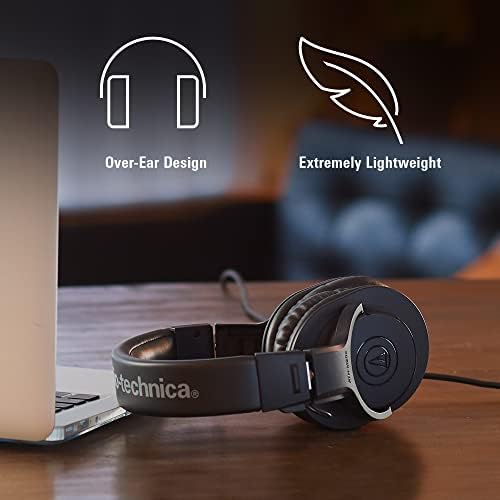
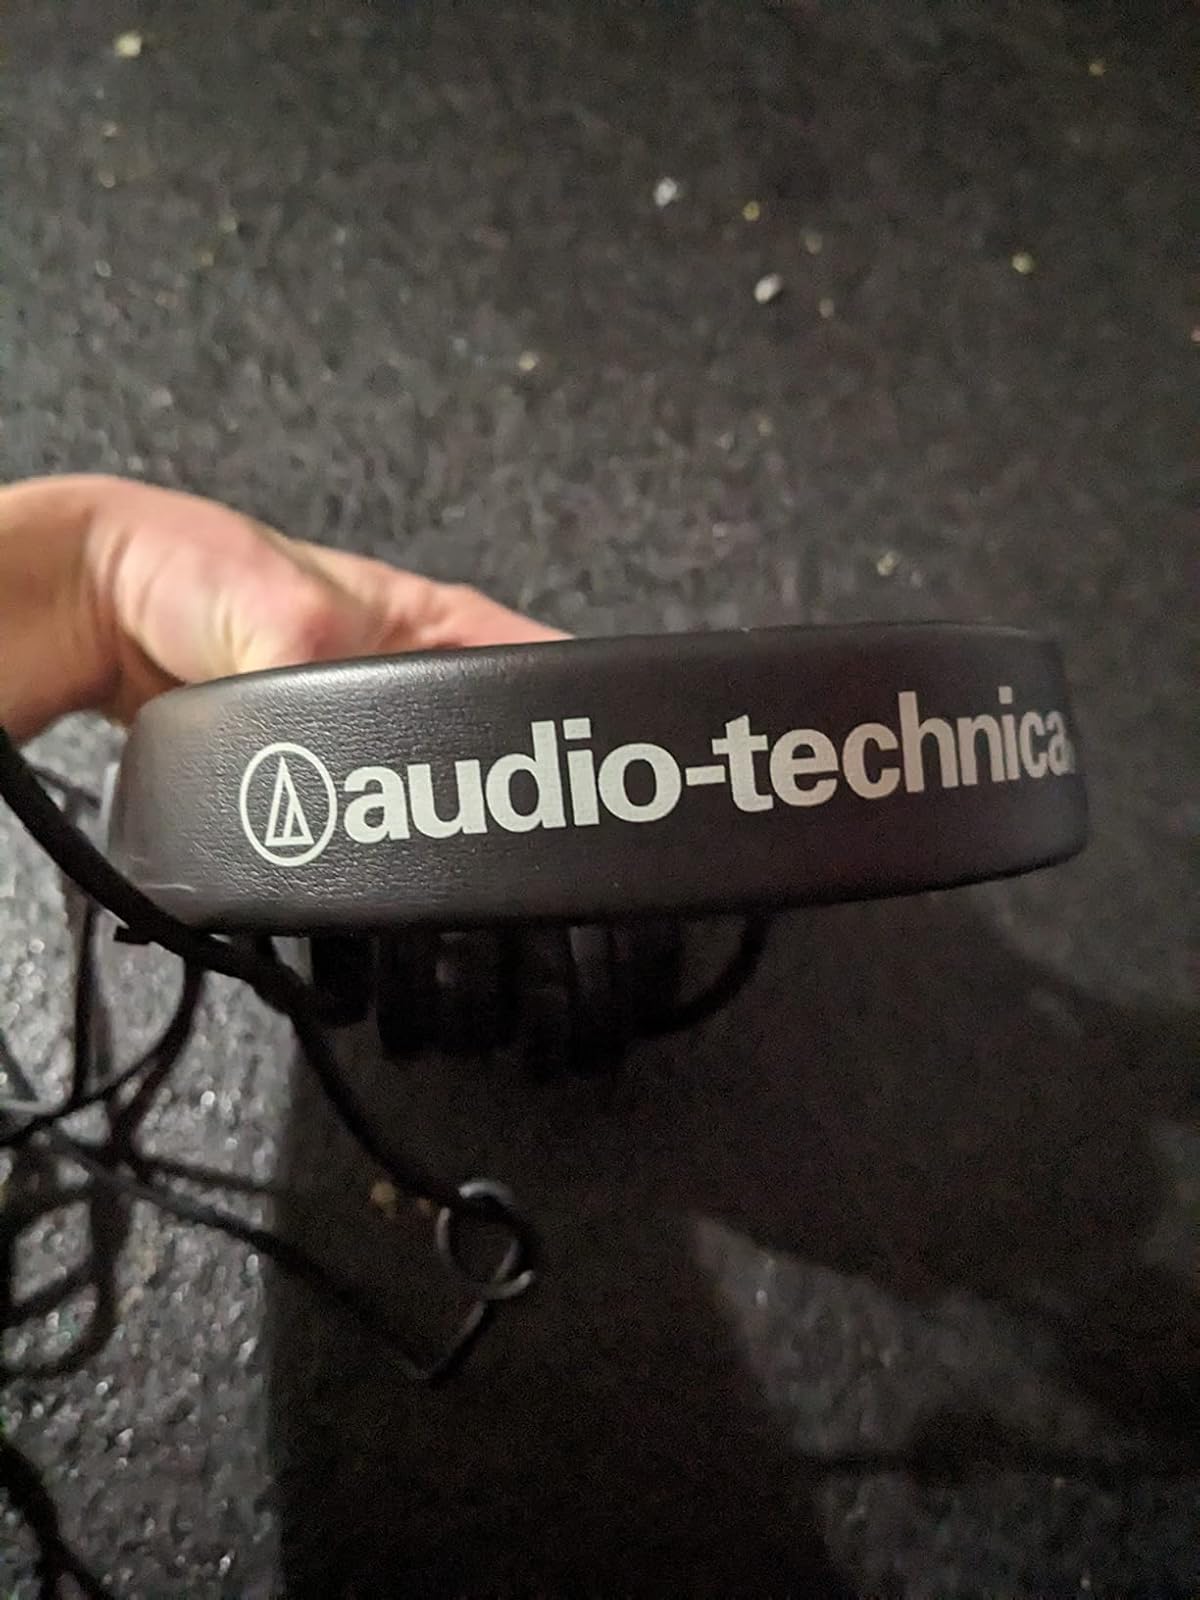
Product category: headphones
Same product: yes